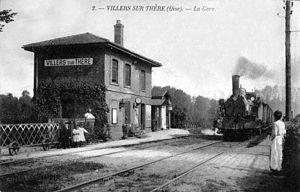
Intérieur de la gare de Villers-sur-Thère sur la ligne de Paris au Tréport, au début des années 1900.
La gare de Villers-sur-Thère était une gare ferroviaire française de la ligne d'Épinay - Villetaneuse au Tréport - Mers, située au lieu-dit Villers-sur-Thère sur le territoire de la commune d'Allonne dans le département de l'Oise, en région Hauts-de-France.